RTÉ Performing Groups

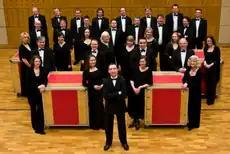
The RTÉ Concert Orchestra, with conductor David Brophy.

Between the RTÉ National Symphony Orchestra and the RTÉ Concert Orchestra, a total of 134 professional musicians are employed. The RTÉ Philharmonic Choir and the children's choir, RTÉ Cór na nÓg, are for singers at an amateur level. Presently, approximately 200 adults and children are incorporated in the choirs.